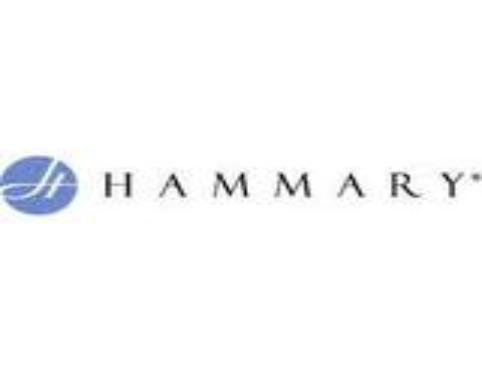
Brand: Hammary
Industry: Clothes